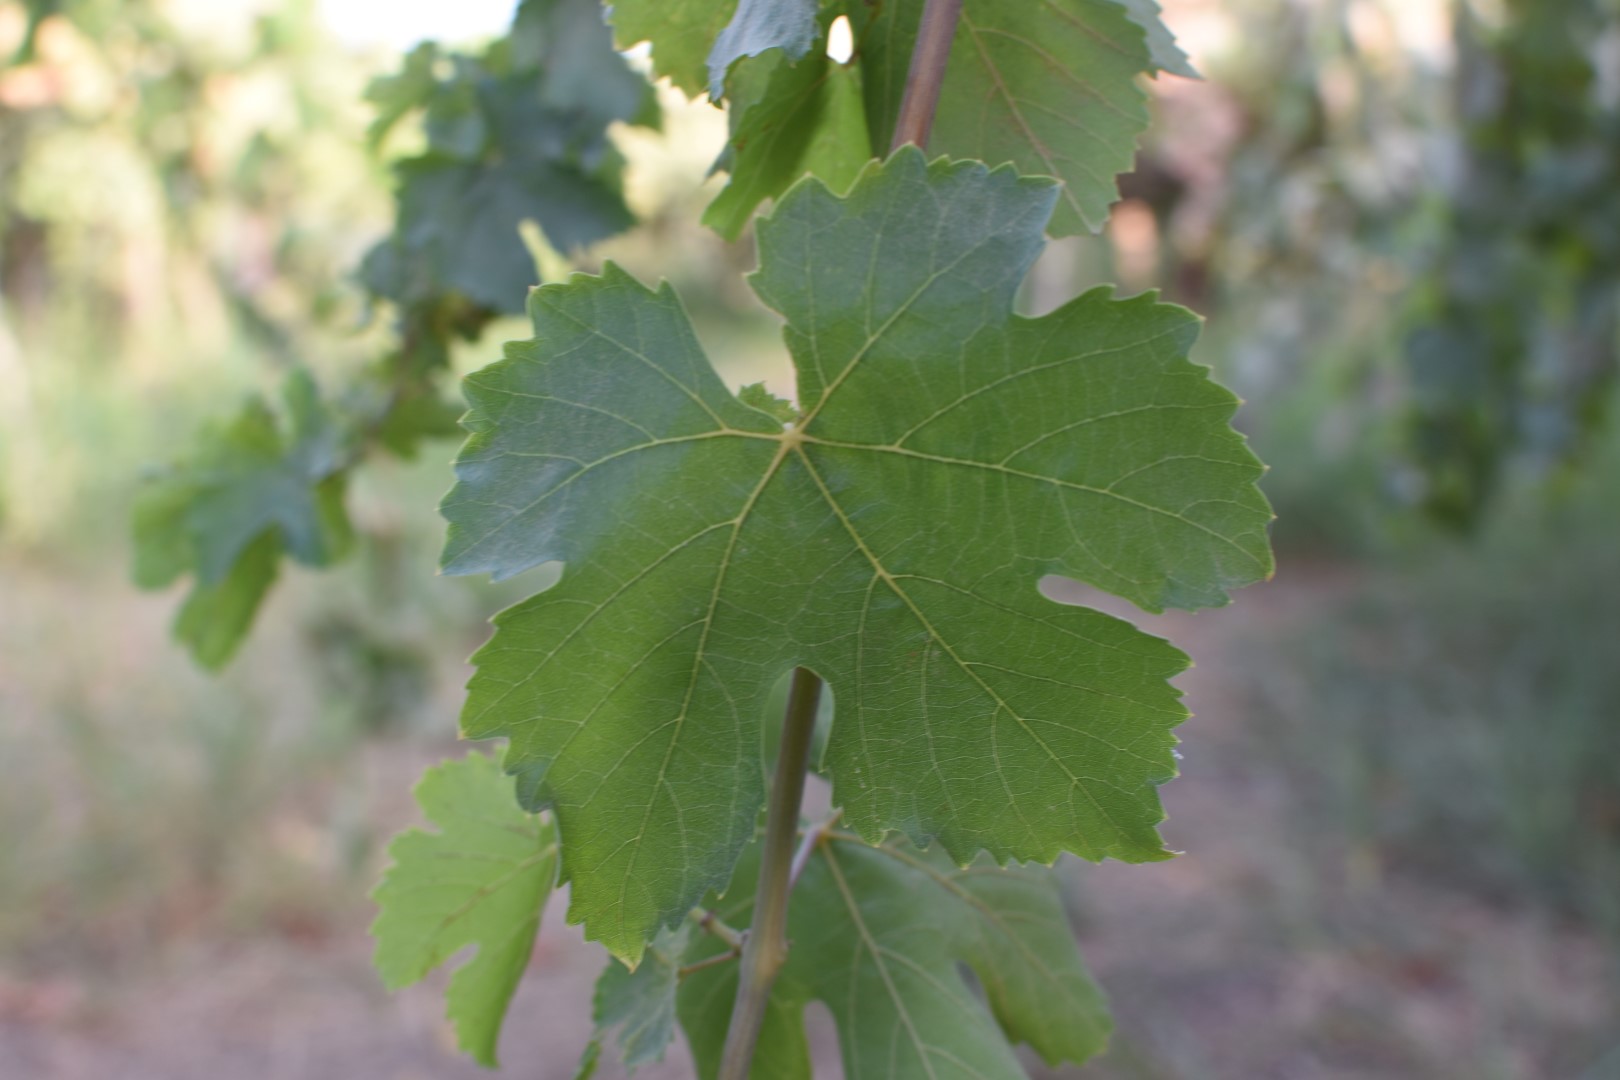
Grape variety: Thompson Seedless